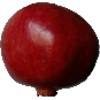
Label: Pomegranate 1